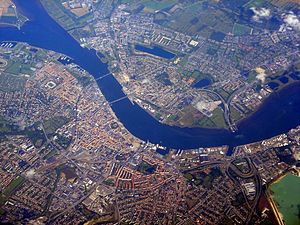
Aalborg / Demografi
Aalborg fra luften. Nørresundby øverst.
Aalborg eller Ålborg er en by i Region Nordjylland med 117.351 indbyggere, som derfor er Danmarks fjerdestørste by. Aalborg er Byregion Aalborgs hovedby og betegnes som værende Nordjyllands hovedstad. Aalborg Kommune er Danmarks tredjestørste målt på befolkningstal, og opstod i sin nuværende form 1. januar 2007 ved en sammenlægning af Aalborg Kommune og nabokommunerne Hals, Nibe og Sejlflod.